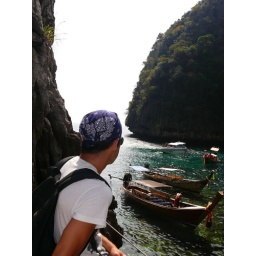
Just checking out the boats and the snorkelers on the other side of the island that houses Maya Bay in Thailand